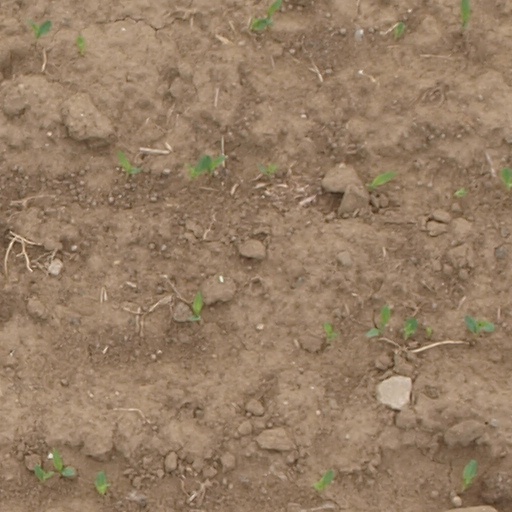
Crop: maize; corn